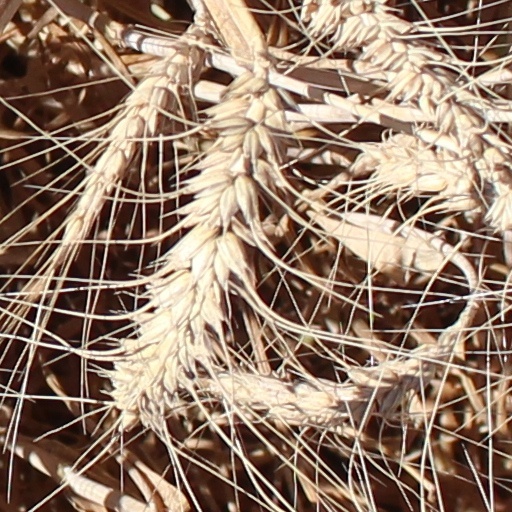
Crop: wheat